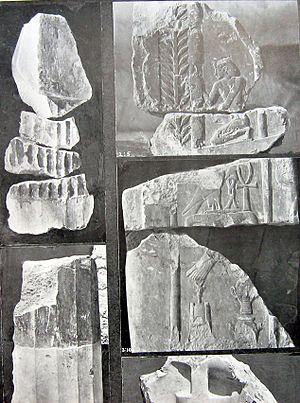
La pyramide de Hawara est la deuxième pyramide qu'Amenemhat III se fait édifier, la préférant, pour se faire ensevelir, à la première pyramide située à Dahchour.